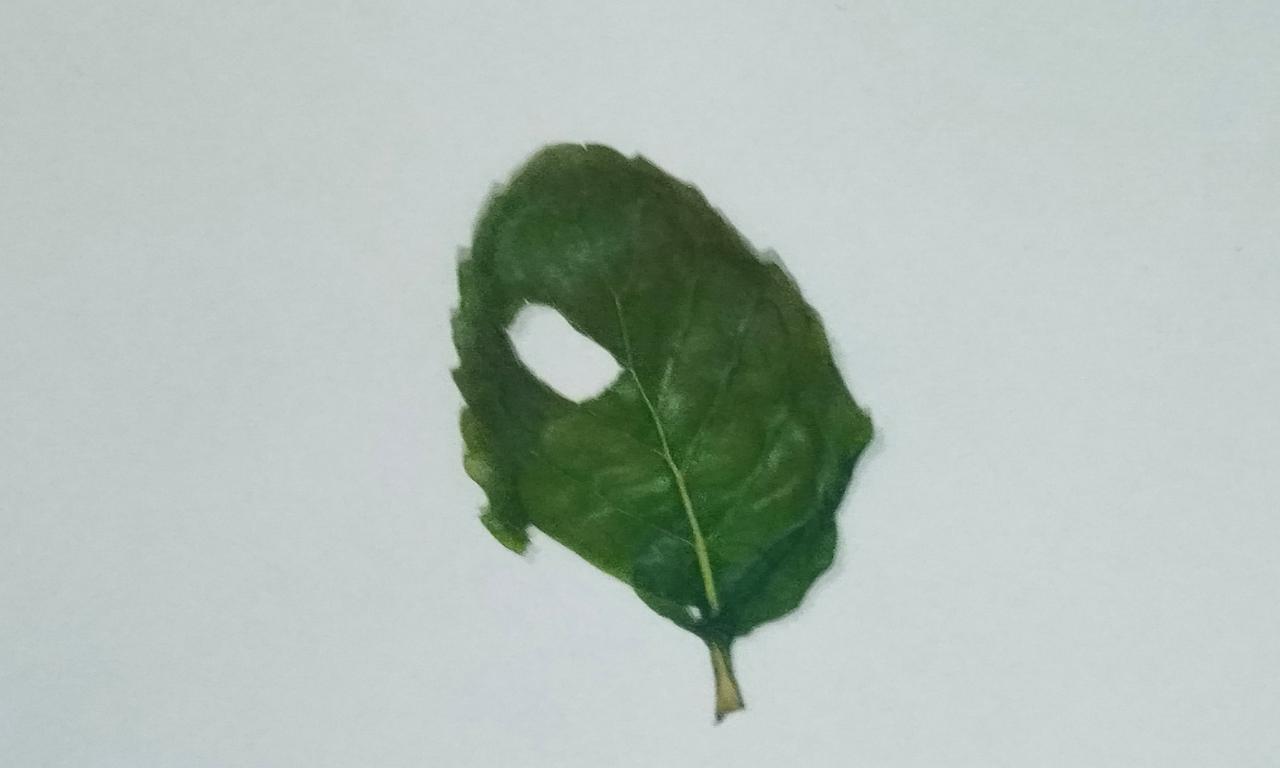
Label: Dried